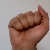
The image shows a hand gesture representing the letter 'A' in Indian Sign Language.